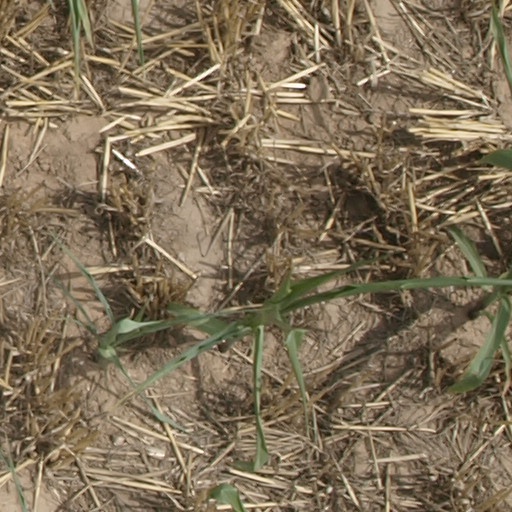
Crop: maize; corn